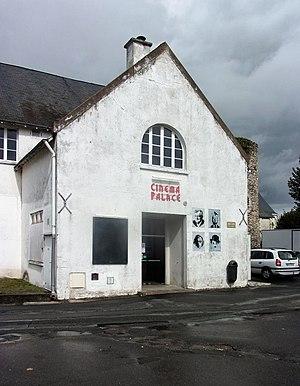
Salle des fêtes de Cormery
Cormery est une commune française de la vallée de l'Indre située dans le département d'Indre-et-Loire en région Centre-Val de Loire.